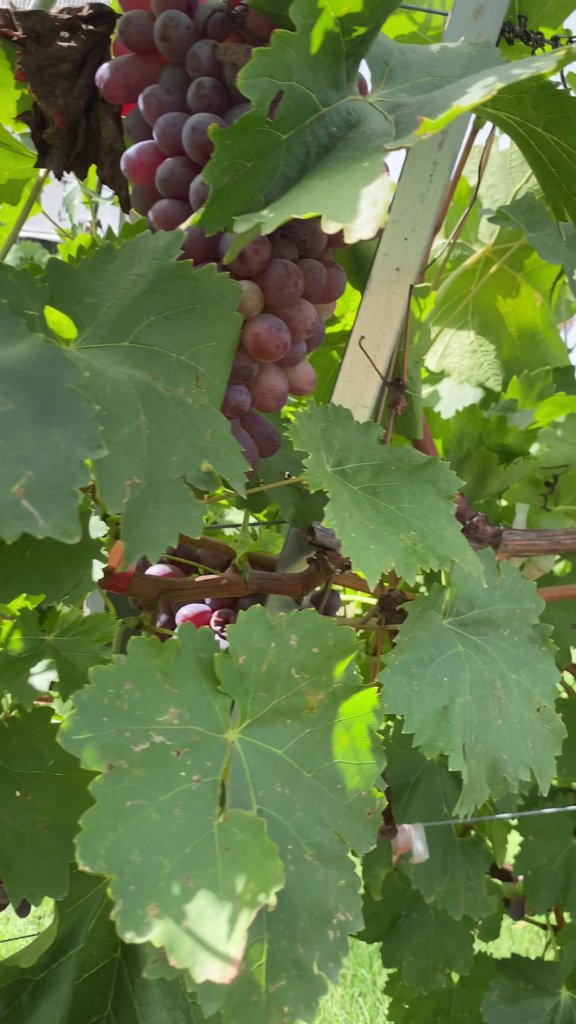
Berries visible: 62
Grape clusters: 2